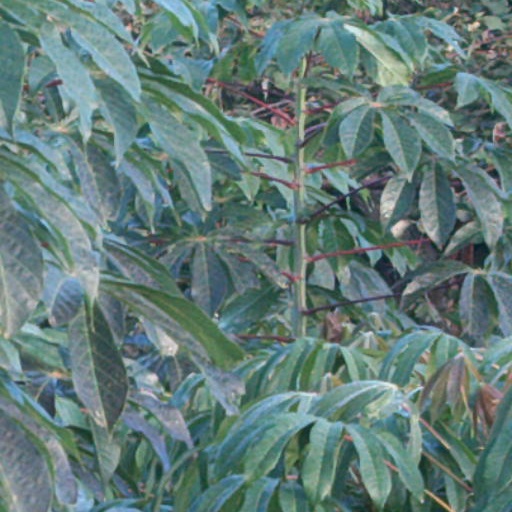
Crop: cassava